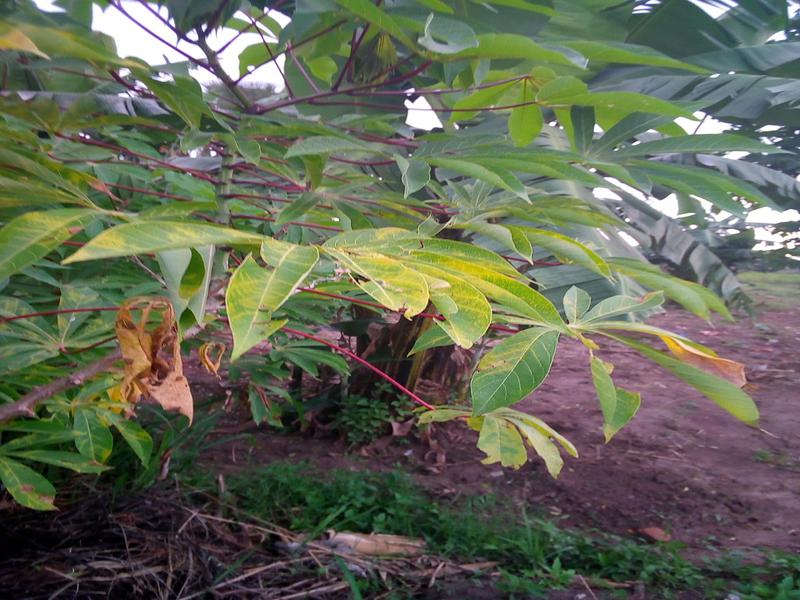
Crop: cassava
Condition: brown_streak_disease